Military history of France during World War II

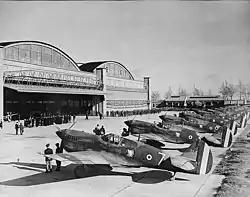
FAFL Free French "GC II/5 "LaFayette"" receiving ex-USAAF Curtiss P-40 fighters at Casablanca, French Morocco on 9 January 1943.

A force of 4,000 French Resistance (FFI) fighters proclaimed the Free Republic of Vercors opposing the German army and French Milice.